Stroganov Palace

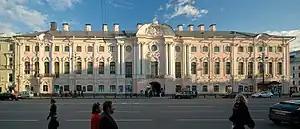
View of the Stroganov Palace from Nevsky Prospekt

The Stroganov Palace (Russian: Строгановский дворец) is a Late Baroque palace at the intersection of the Moika River and Nevsky Prospect in St. Petersburg, Russia. The palace was built to Bartolomeo Rastrelli's designs for Baron Sergei Grigoriyevich Stroganov in 1753–1754. The interiors were remodeled by Andrei Voronikhin at the turn of the 19th century.